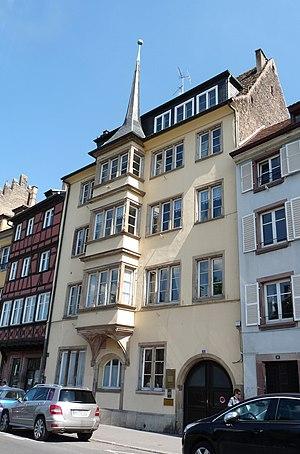
Immeuble, 11, quai des Bateliers, Strasbourg.
Ce tableau présente la liste de tous les monuments historiques de Strasbourg, classés ou inscrits.
Lucien Blumer est un peintre impressionniste alsacien, aquarelliste, illustrateur, photographe et collectionneur.
Le quai des Bateliers, est une voie de circulation de la ville de Strasbourg, en France.